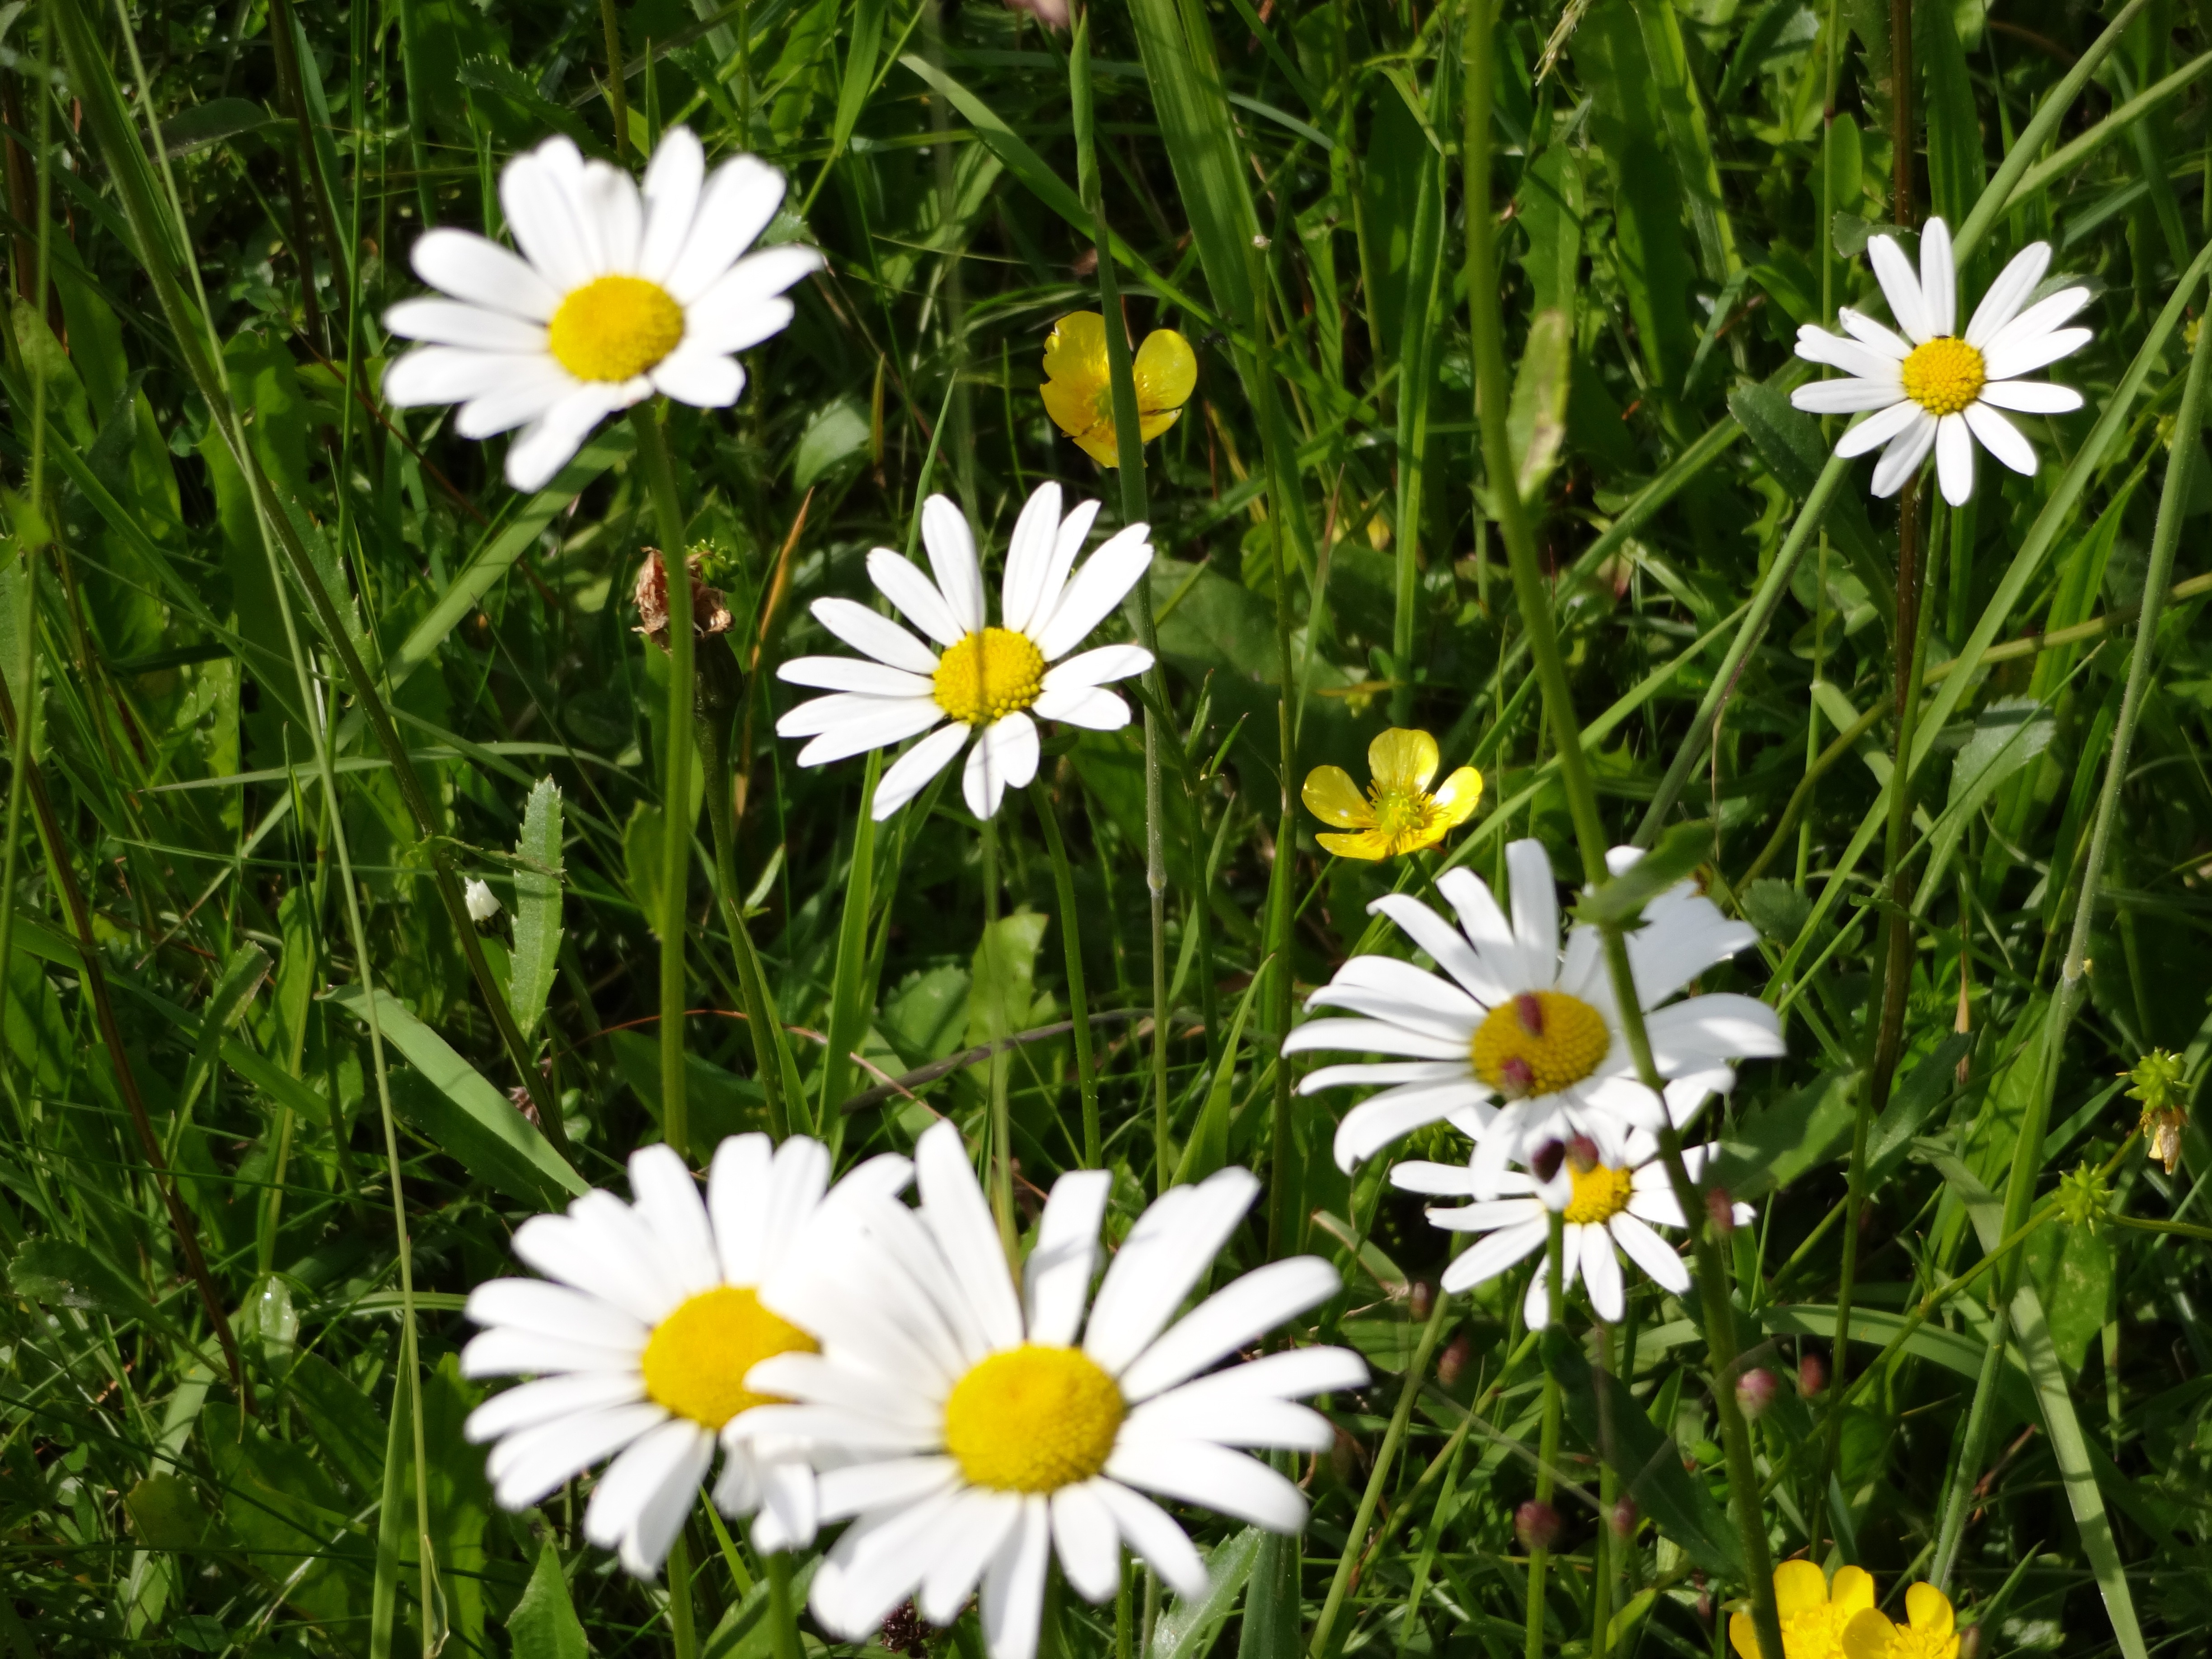
grass, plant, field, lawn, meadow, flower, petal, daisy, spring, herb, botany, flora, wildflower, daisies, flowering plant, daisy family, oxeye daisy, land plant, chamaemelum nobile, marguerite daisy, garden cosmos